Varlam Gelovani

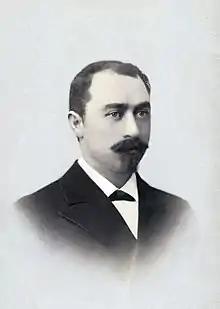
Varlam Gelovani in 1906

Prince Varlam Gelovani (April 14, 1878 – February 22, 1915) was a Georgian lawyer and politician in the Russian Empire.